Augustus Walley

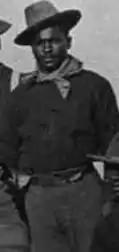
Augustus Walley when he was with the 10th Cavalry, c. 1898

Augustus Walley (March 10, 1856 – April 9, 1938) was a Buffalo Soldier in the United States Army and a recipient of America's highest military decoration—the Medal of Honor—for his actions in the Indian Wars of the western United States.